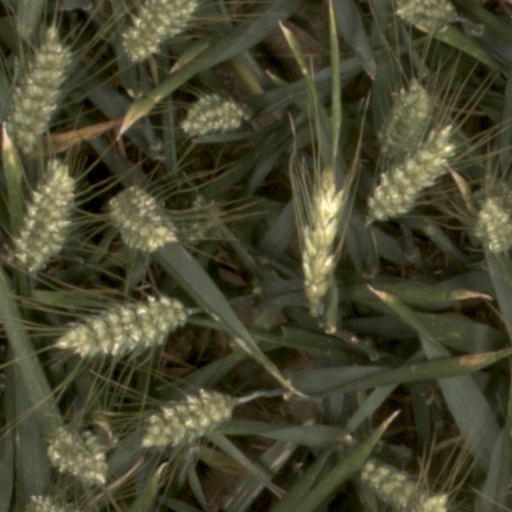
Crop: wheat